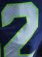
Number: 2